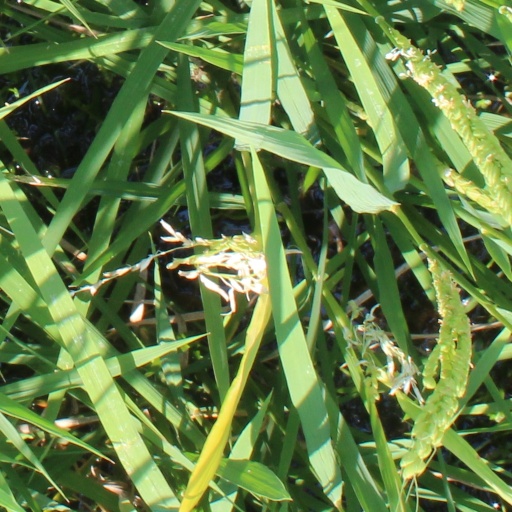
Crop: rice